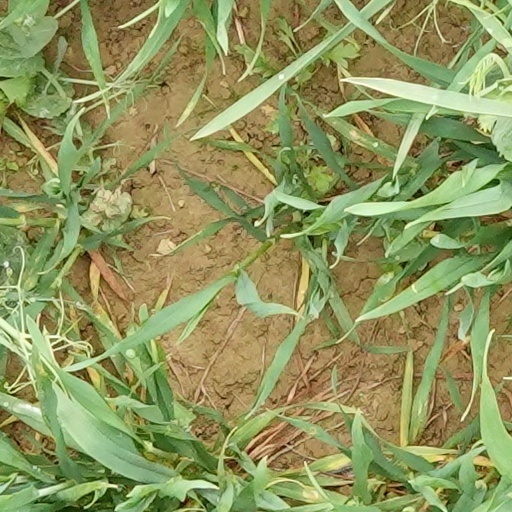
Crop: wheat